Mercedes-Benz SLR McLaren

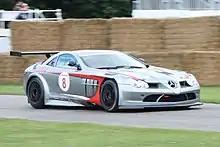
The SLR 722 GT at the Goodwood Festival of Speed

The Roadster variant of the 722 Edition was unveiled at the 2007 Frankfurt Motor Show. The roadster has the same engine and suspension setup as the coupé along with the folding roof mechanism shared with the standard SLR roadster. It can accelerate to from standstill in 3.1 seconds and has top speed of .